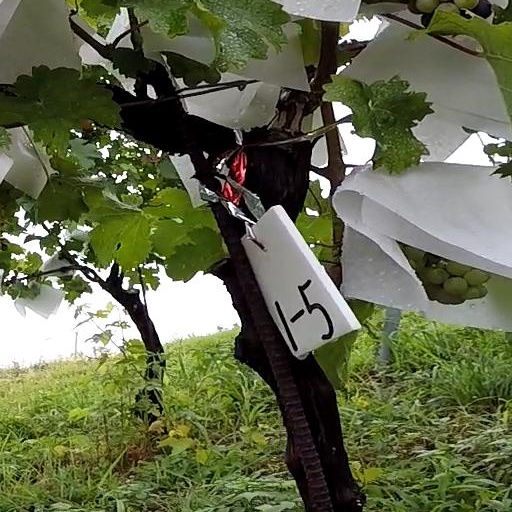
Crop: grape